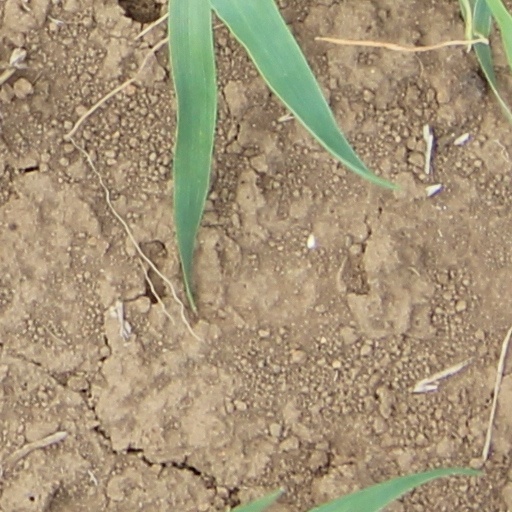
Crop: wheat